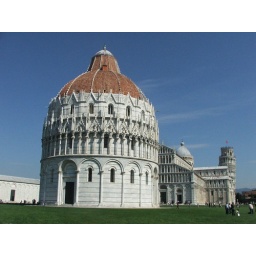
Baptistry, Cathedral &amp;amp; Tower startlingly situated on their own in a sea of green grass